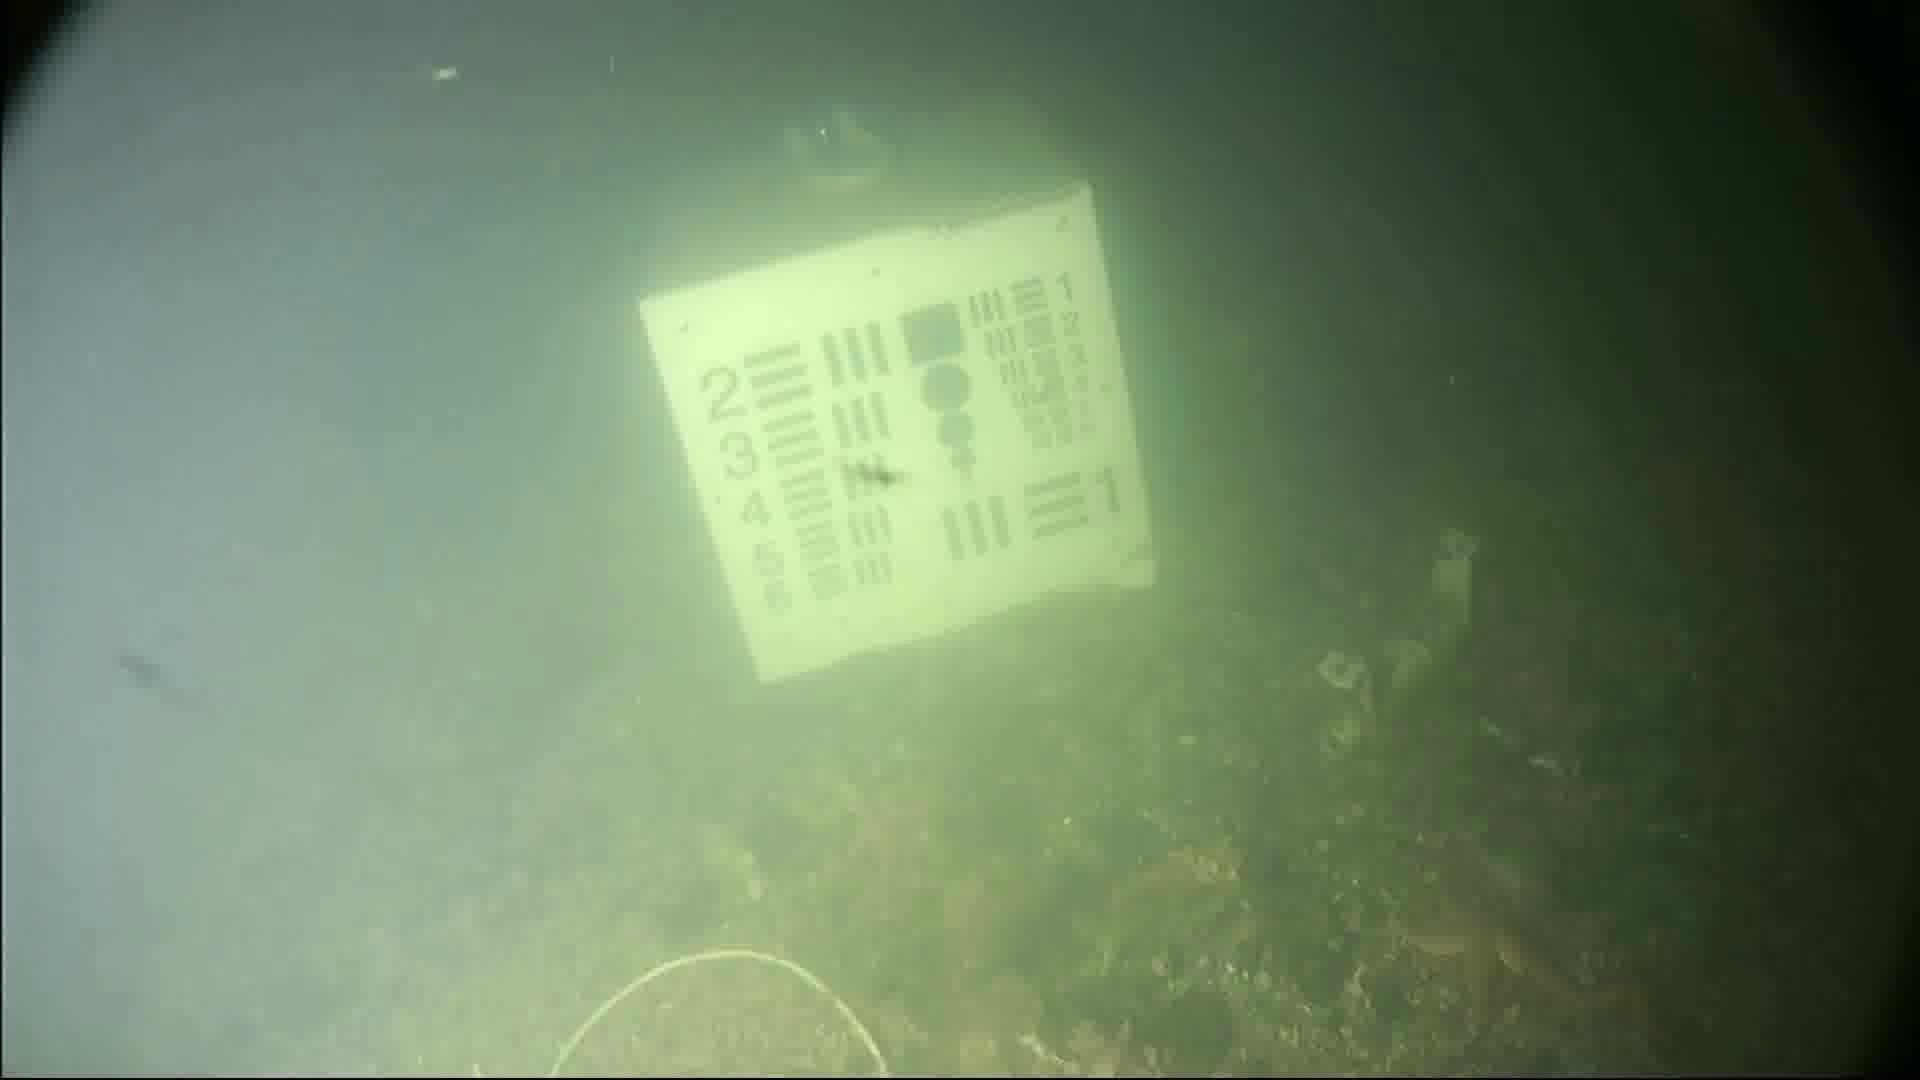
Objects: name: starfish